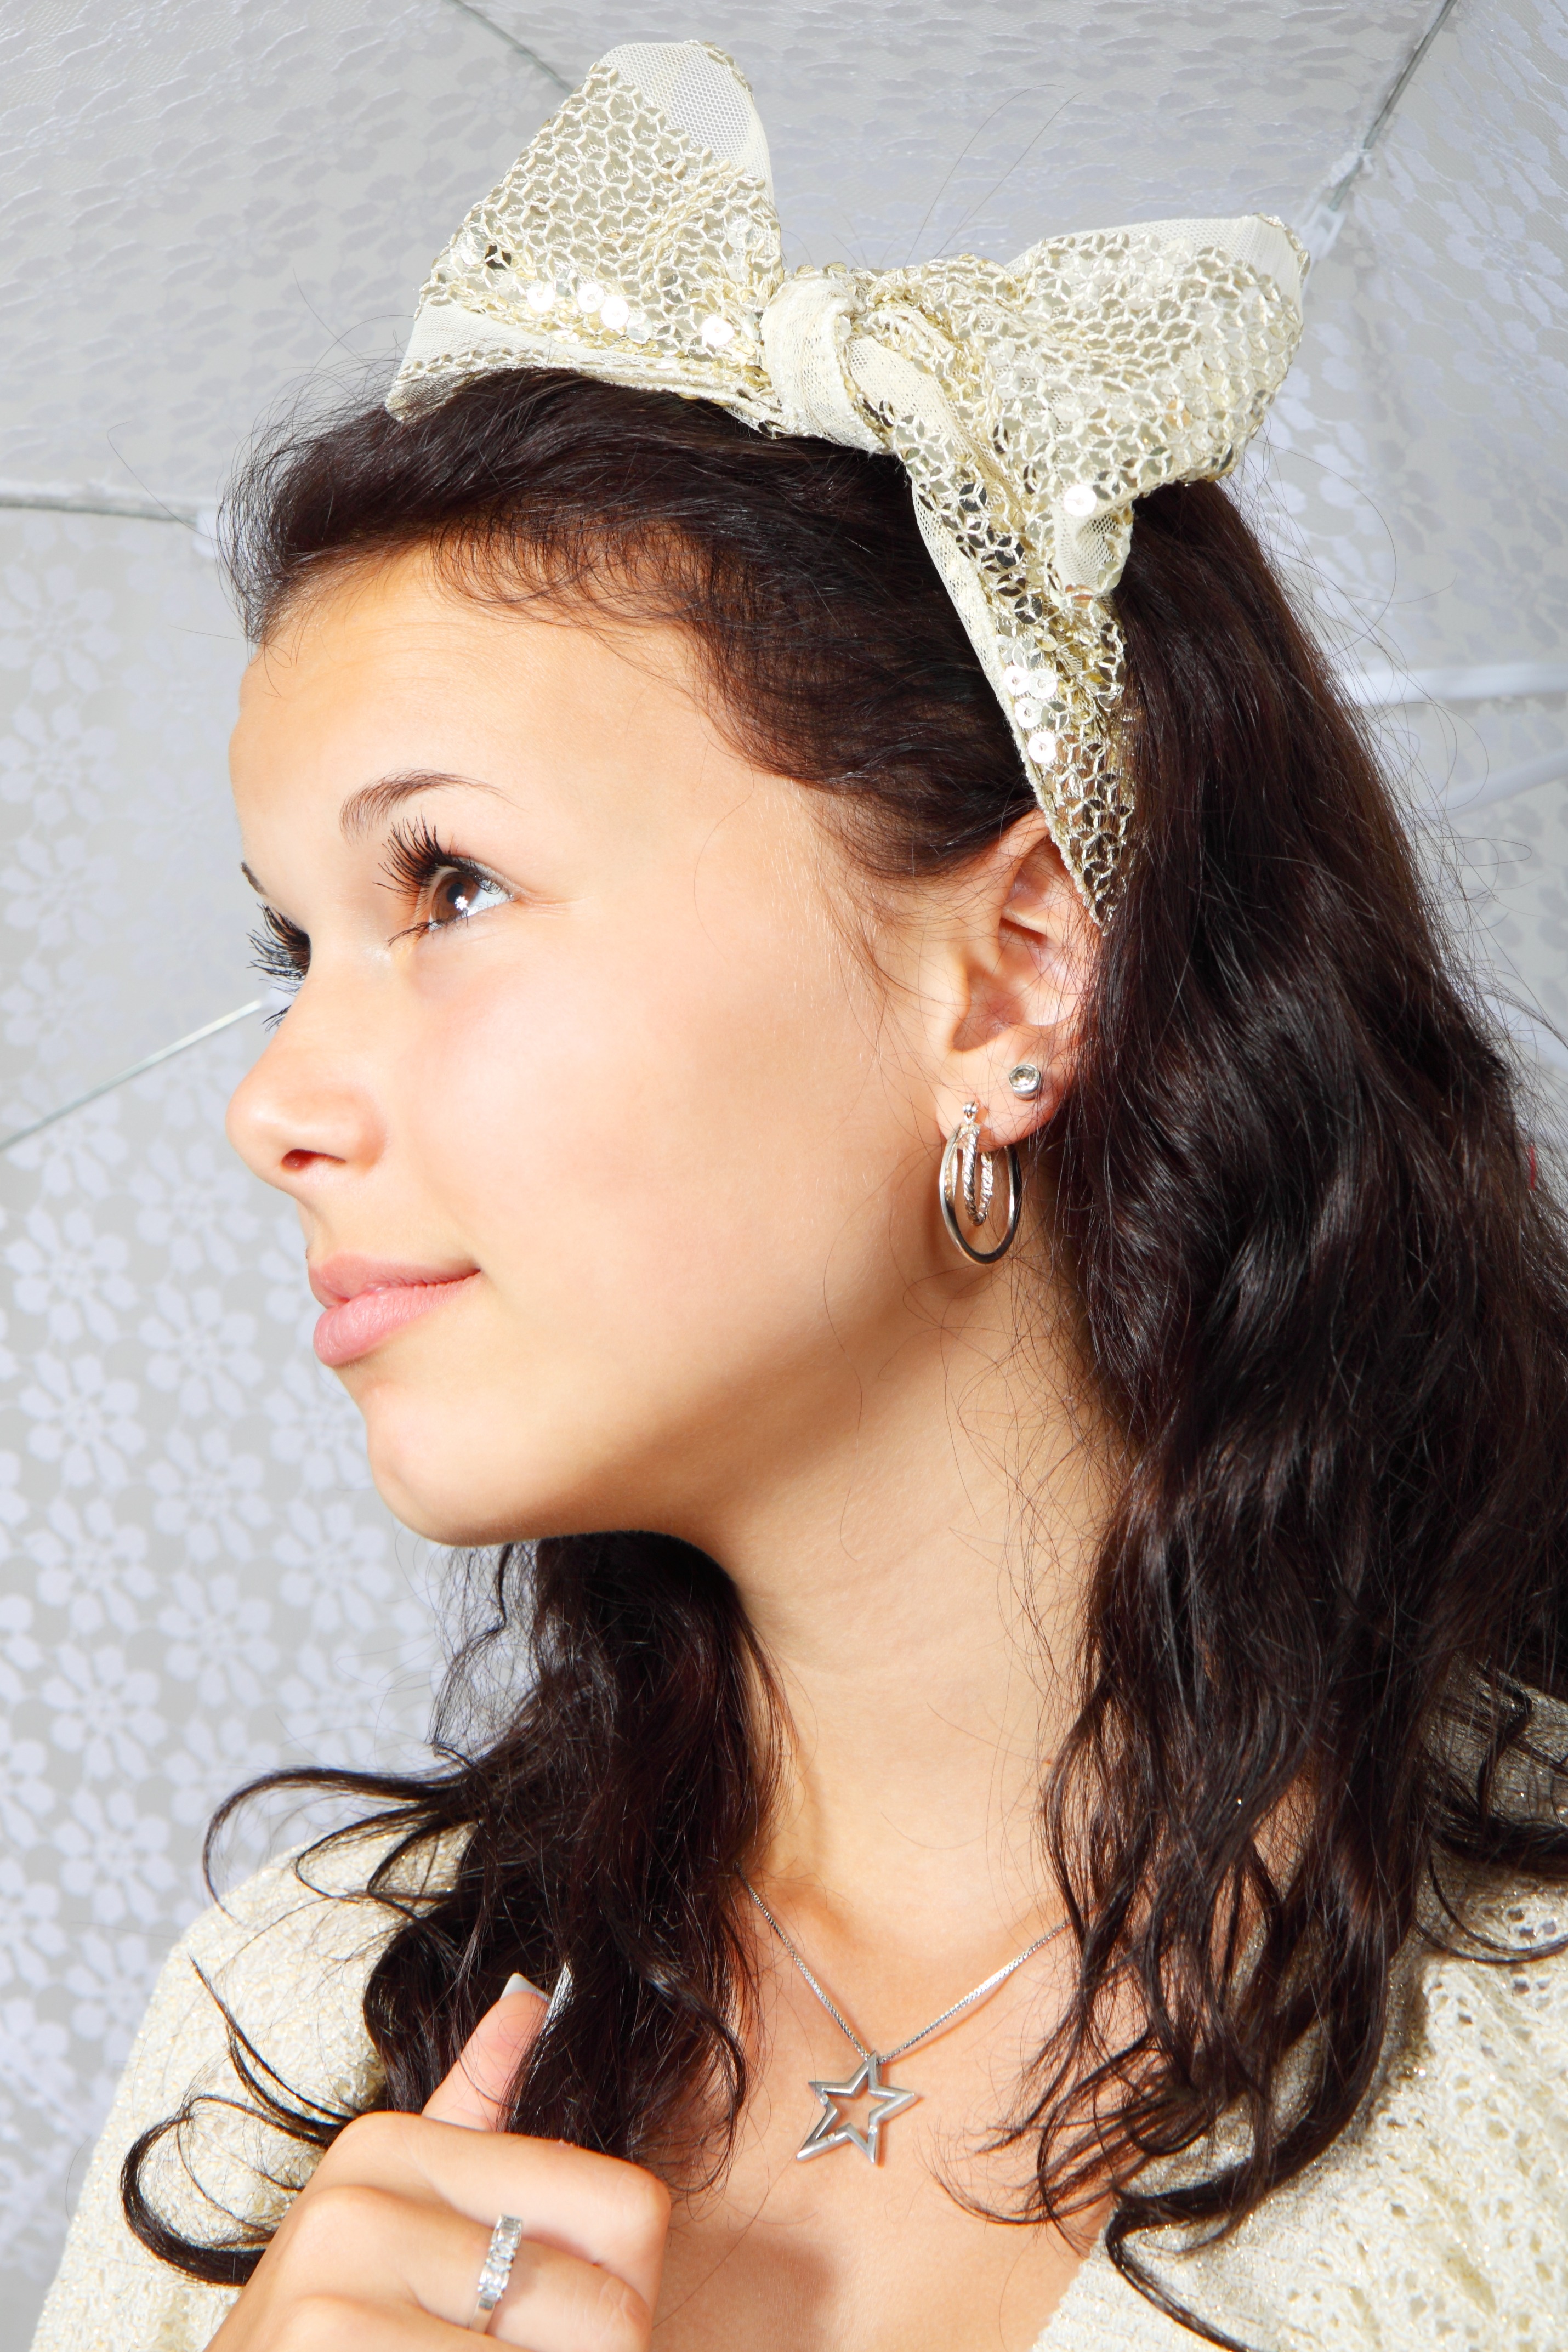
person, girl, woman, hair, female, model, young, fashion, clothing, ear, bride, headgear, hairstyle, long hair, caucasian, jewellery, dress, head, beauty, beautiful, pretty, veil, hairband, photo shoot, fashion accessory, headpiece, hair accessory